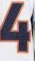
Number: 4